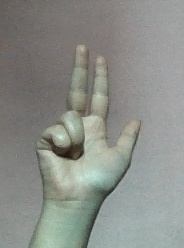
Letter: al